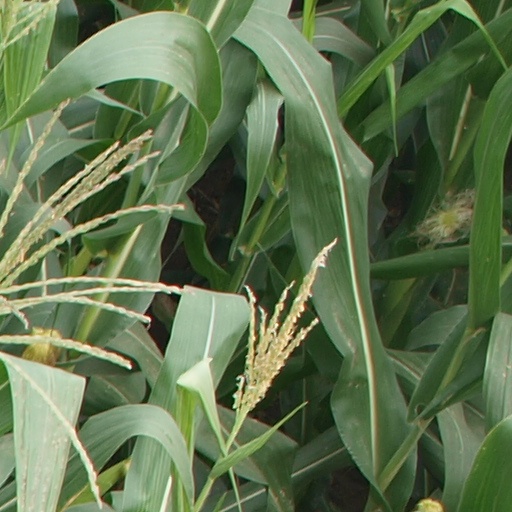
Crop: maize; corn